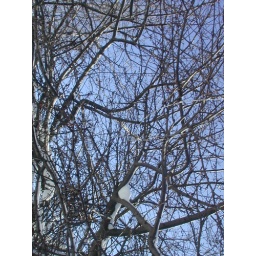
Web of tree branches against blue sky. Hawley Green neighborhood, February 20, 2007.